100 Feet

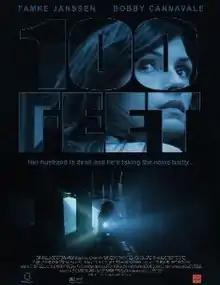
Theatrical release poster

100 Feet is a 2008 American horror film written and directed by Eric Red and starring Famke Janssen, Bobby Cannavale, Ed Westwick and Michael Paré.